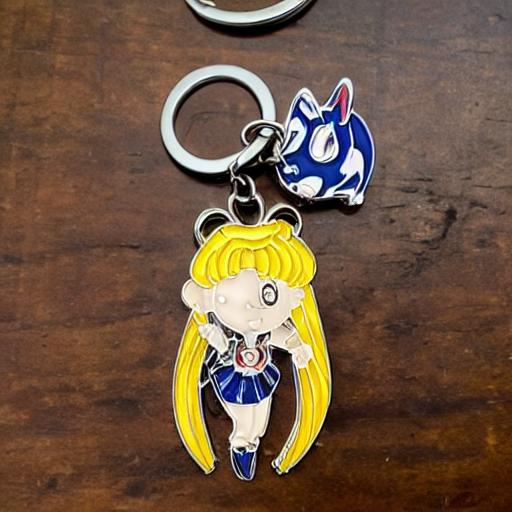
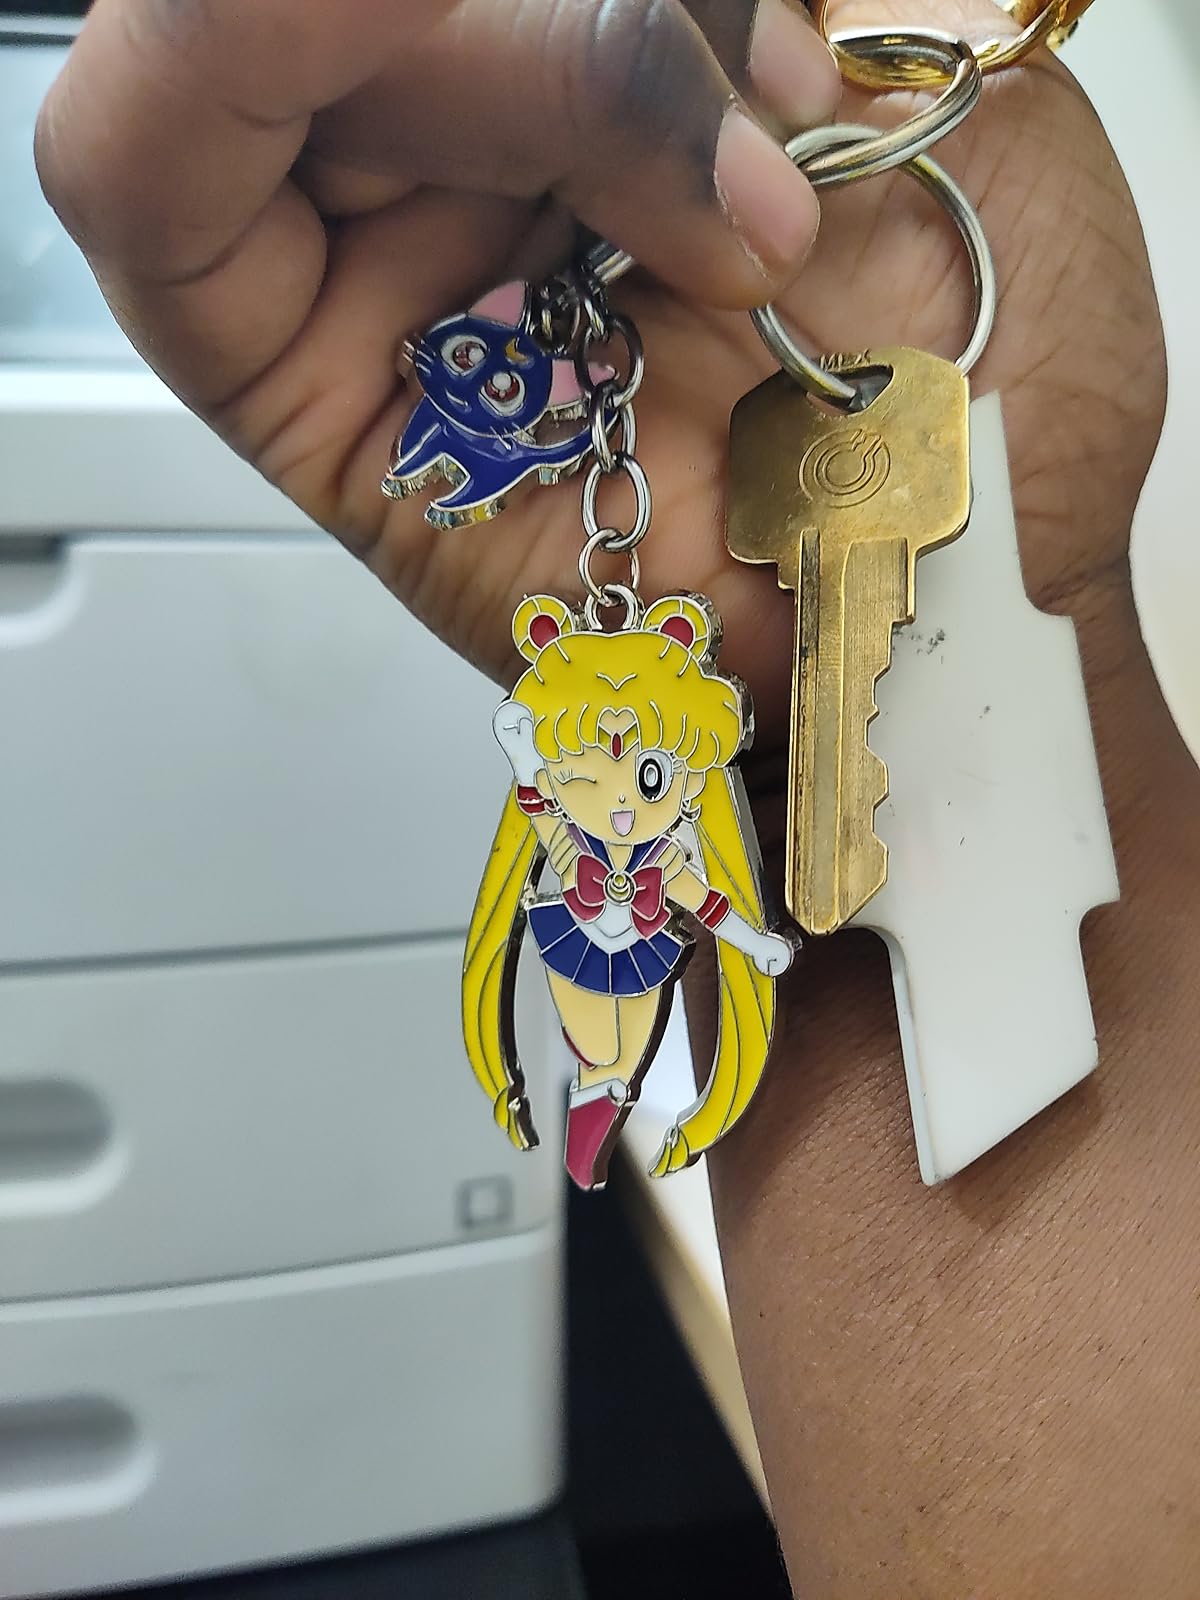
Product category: accessories_keychain
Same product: no